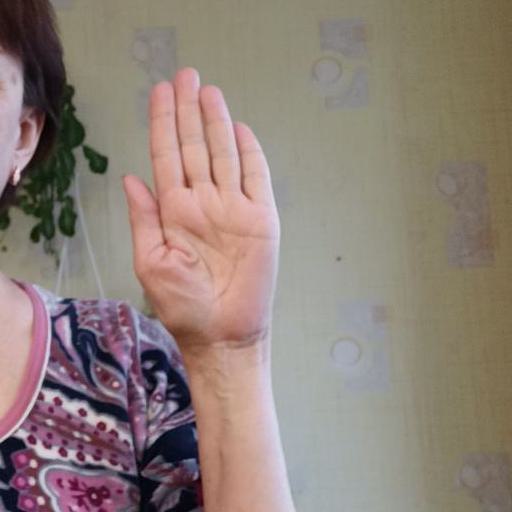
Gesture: stop